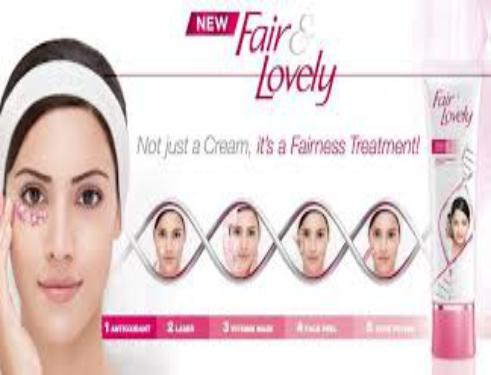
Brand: Fair and Lovely
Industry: Necessities